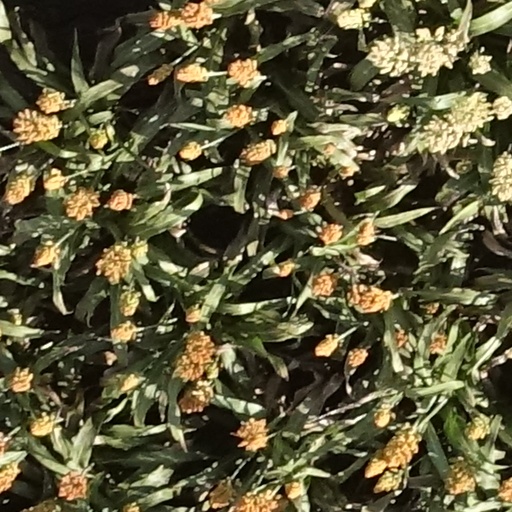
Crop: sorghum